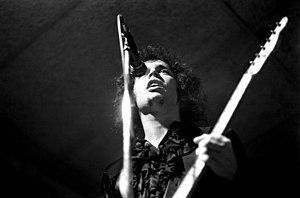
La ville de Détroit, dans l'État du Michigan, est une cité portuaire importante dans la région des Grands Lacs au Nord des États-Unis. Dans les années 1960, elle est connue pour son industrie automobile florissante, qui lui vaut les surnoms de « Motor City » ou « Mo-town ». À cette époque, la localité est également célèbre pour sa production de soul music, principalement représentée par le label Motown, qui donne également à la ville le surnom de « Hitsville U.S.A. ».